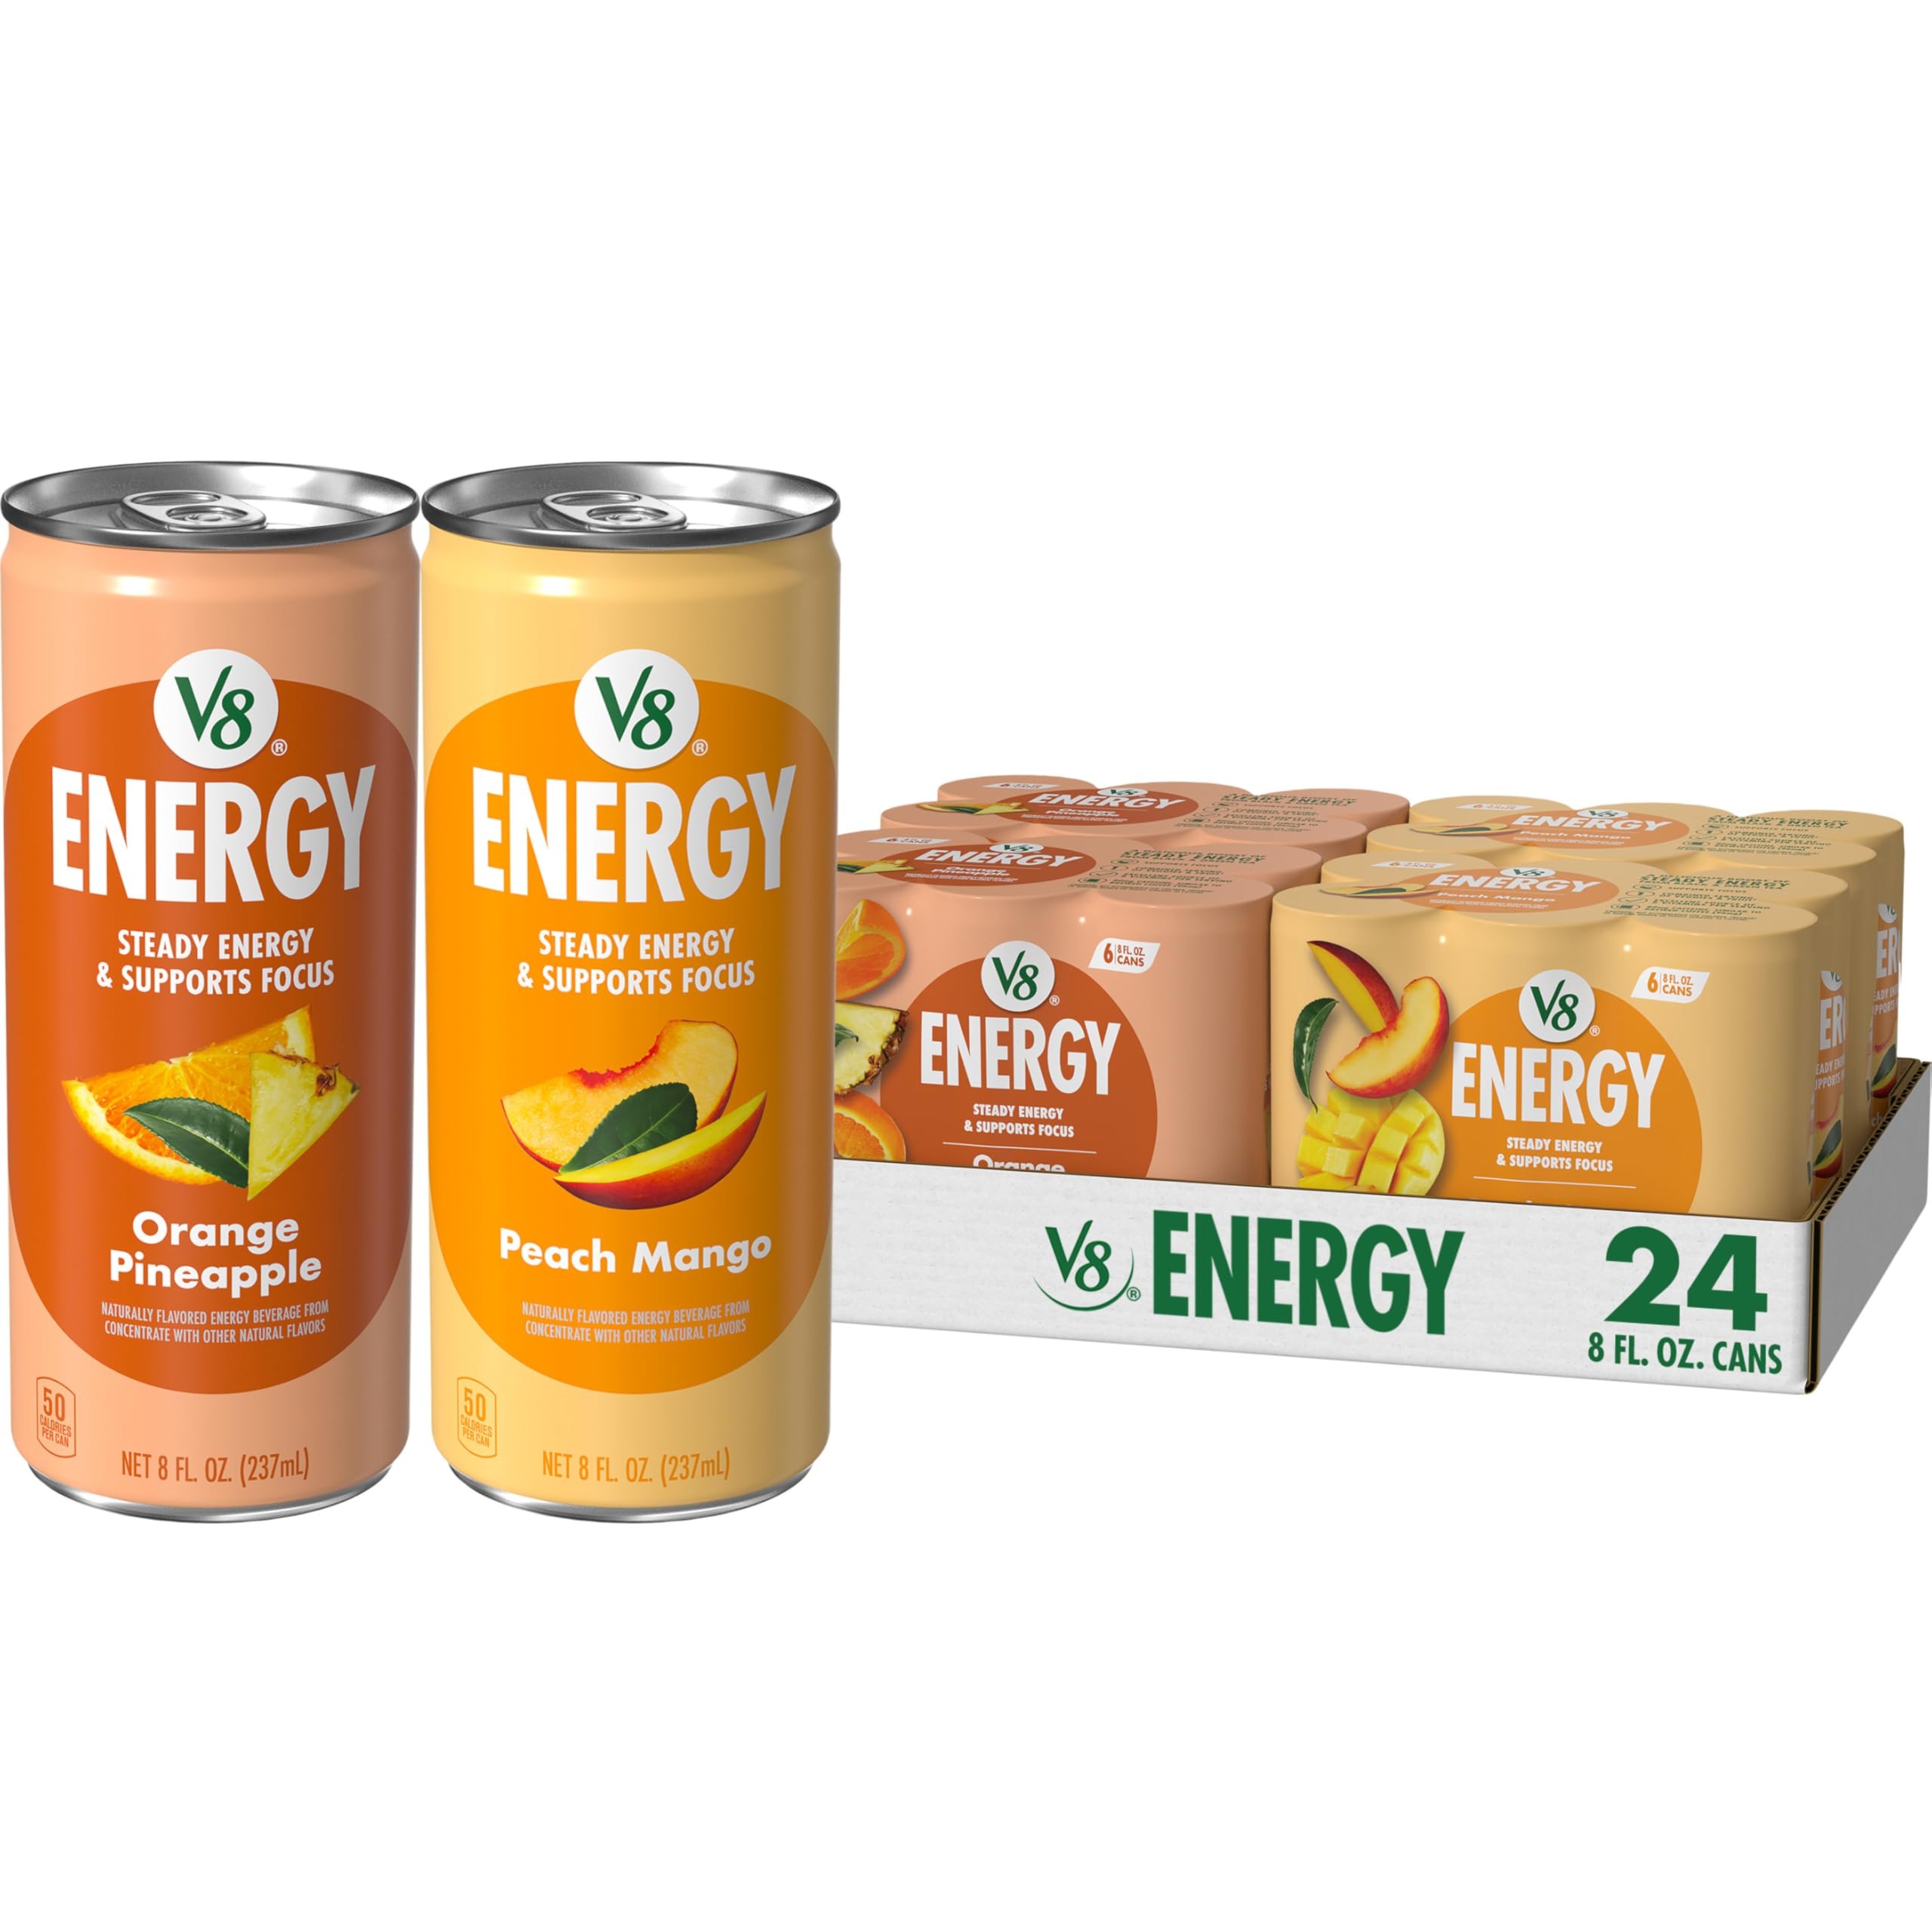
Item Name: V8 +Energy Peach Mango and Orange Pineapple Juice Energy Drinks, 8 fl oz Can (24 Pack)
Bullet Point 1: Variety pack with twelve (12) 8 fl oz cans each of V8 +Energy Peach Mango and Orange Pineapple Juice Energy Drinks
Bullet Point 2: Concentrated fruit and vegetable juice blends infused with natural energy from black and green tea
Bullet Point 3: Each can contains 1 combined serving of veggies and fruit along with 80 milligrams of caffeine – as much as leading energy drink brands
Bullet Point 4: A healthy energy drink alternative with 50 calories and 12 grams of carbs per can; an excellent source of B Vitamins
Bullet Point 5: Non-GMO and gluten-free with no sugar added* and no artificial colors (*Not a low calorie food; see nutrition panel for sugar and calorie content)
Value: 192.0
Unit: Fl Oz

Price: 33.69